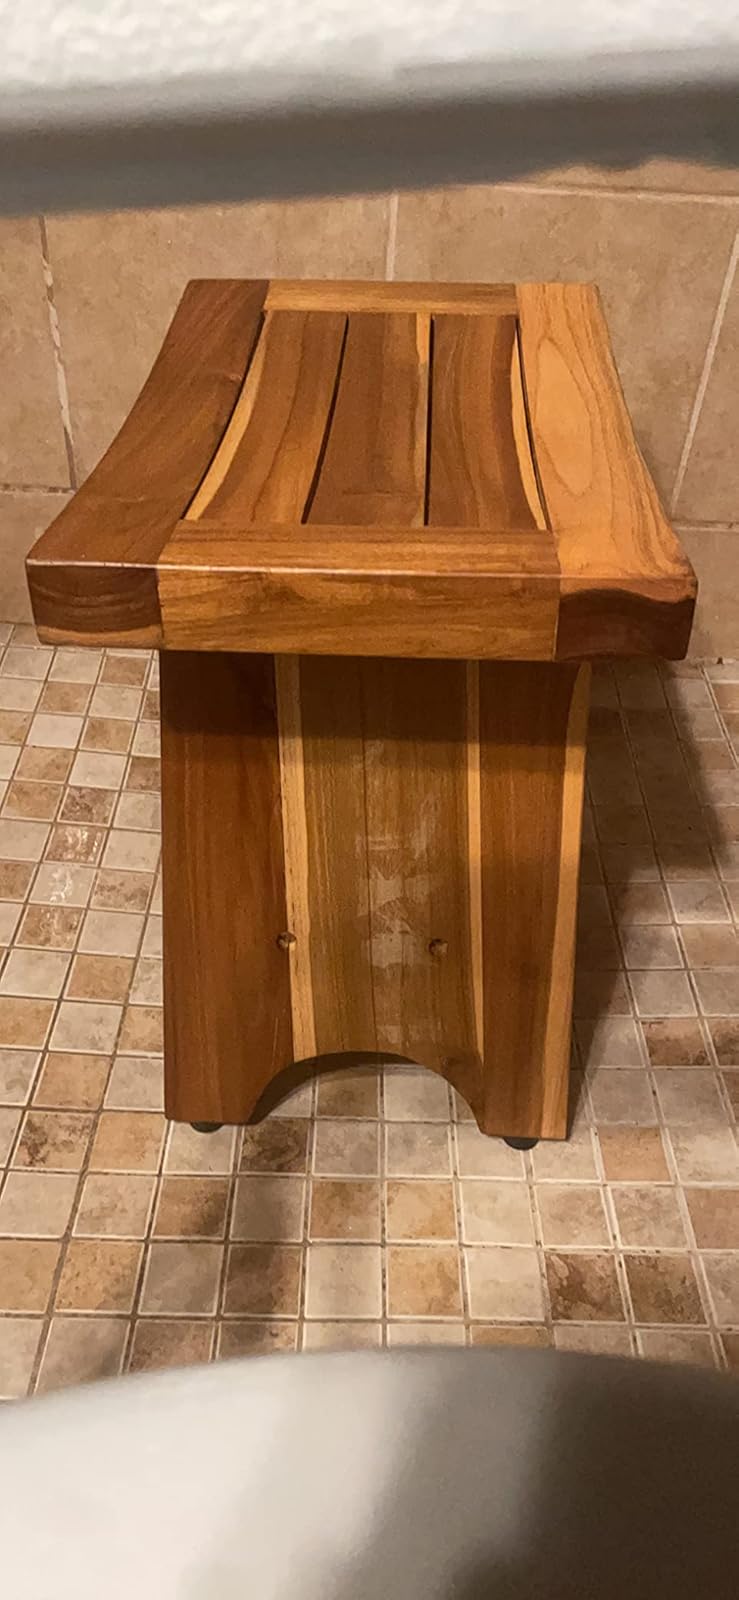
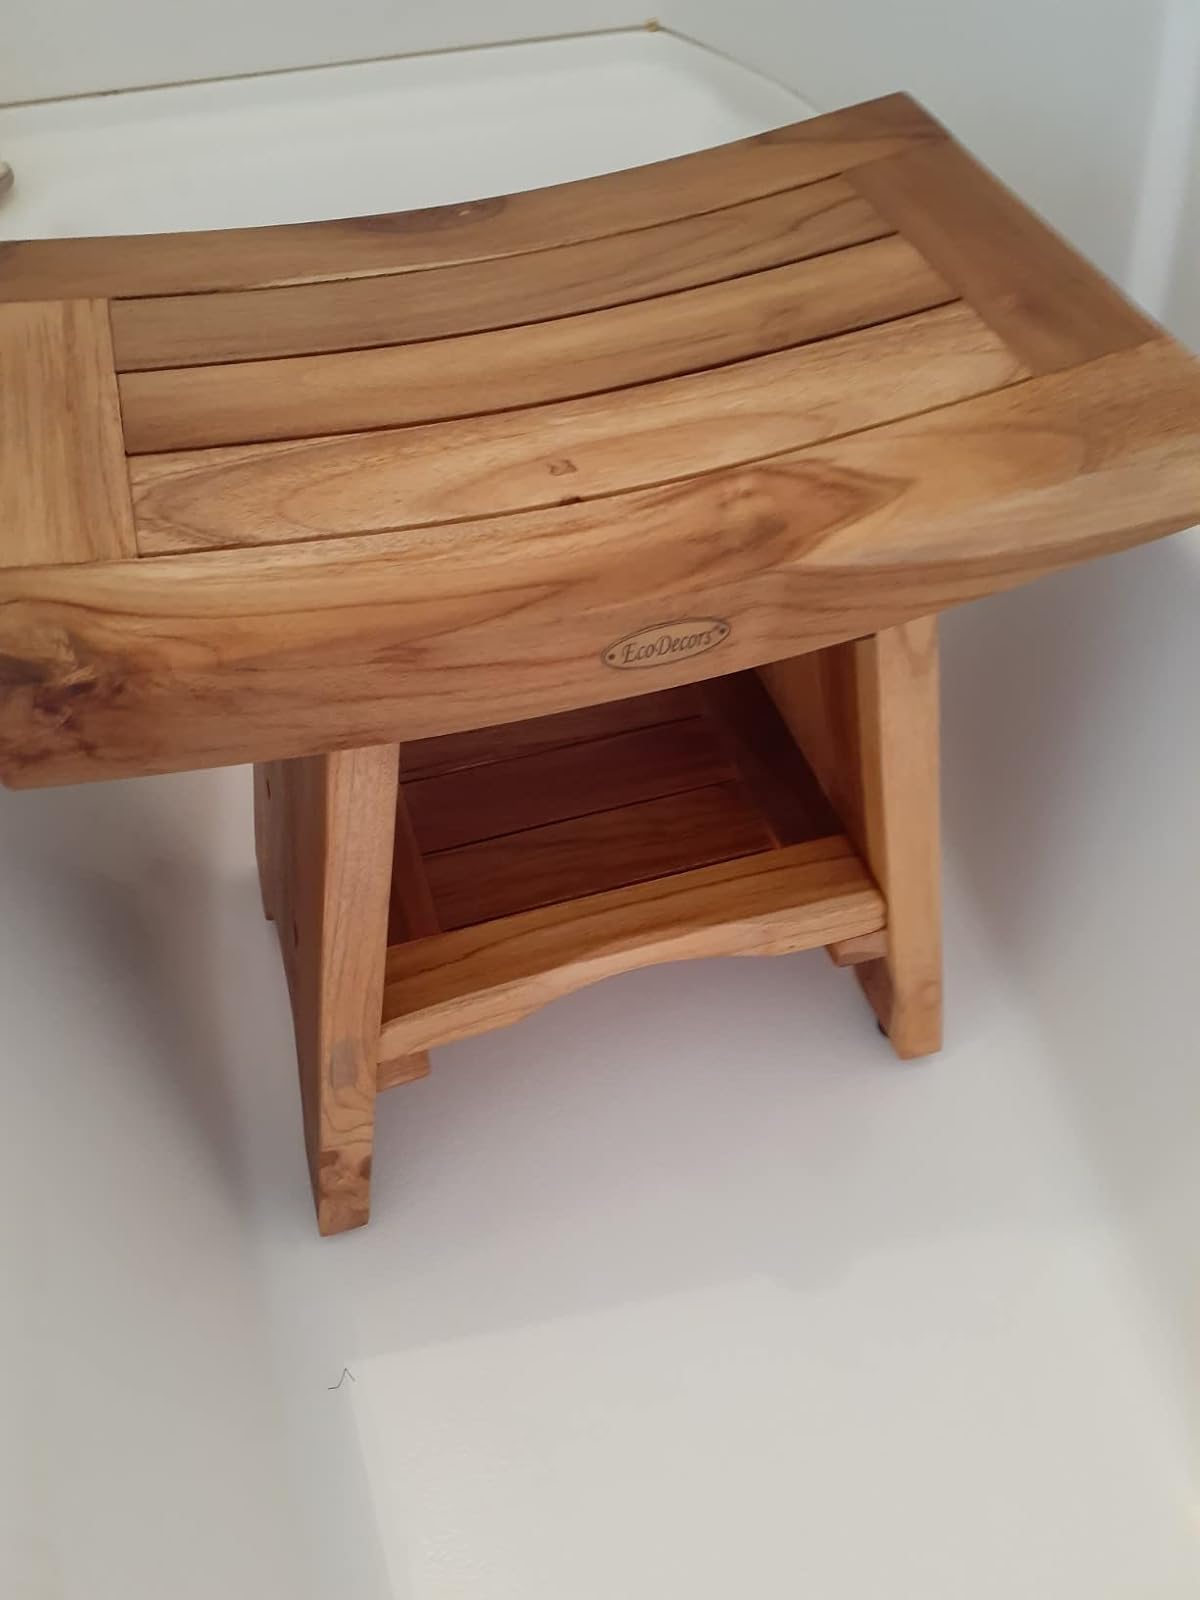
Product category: stool
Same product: yes